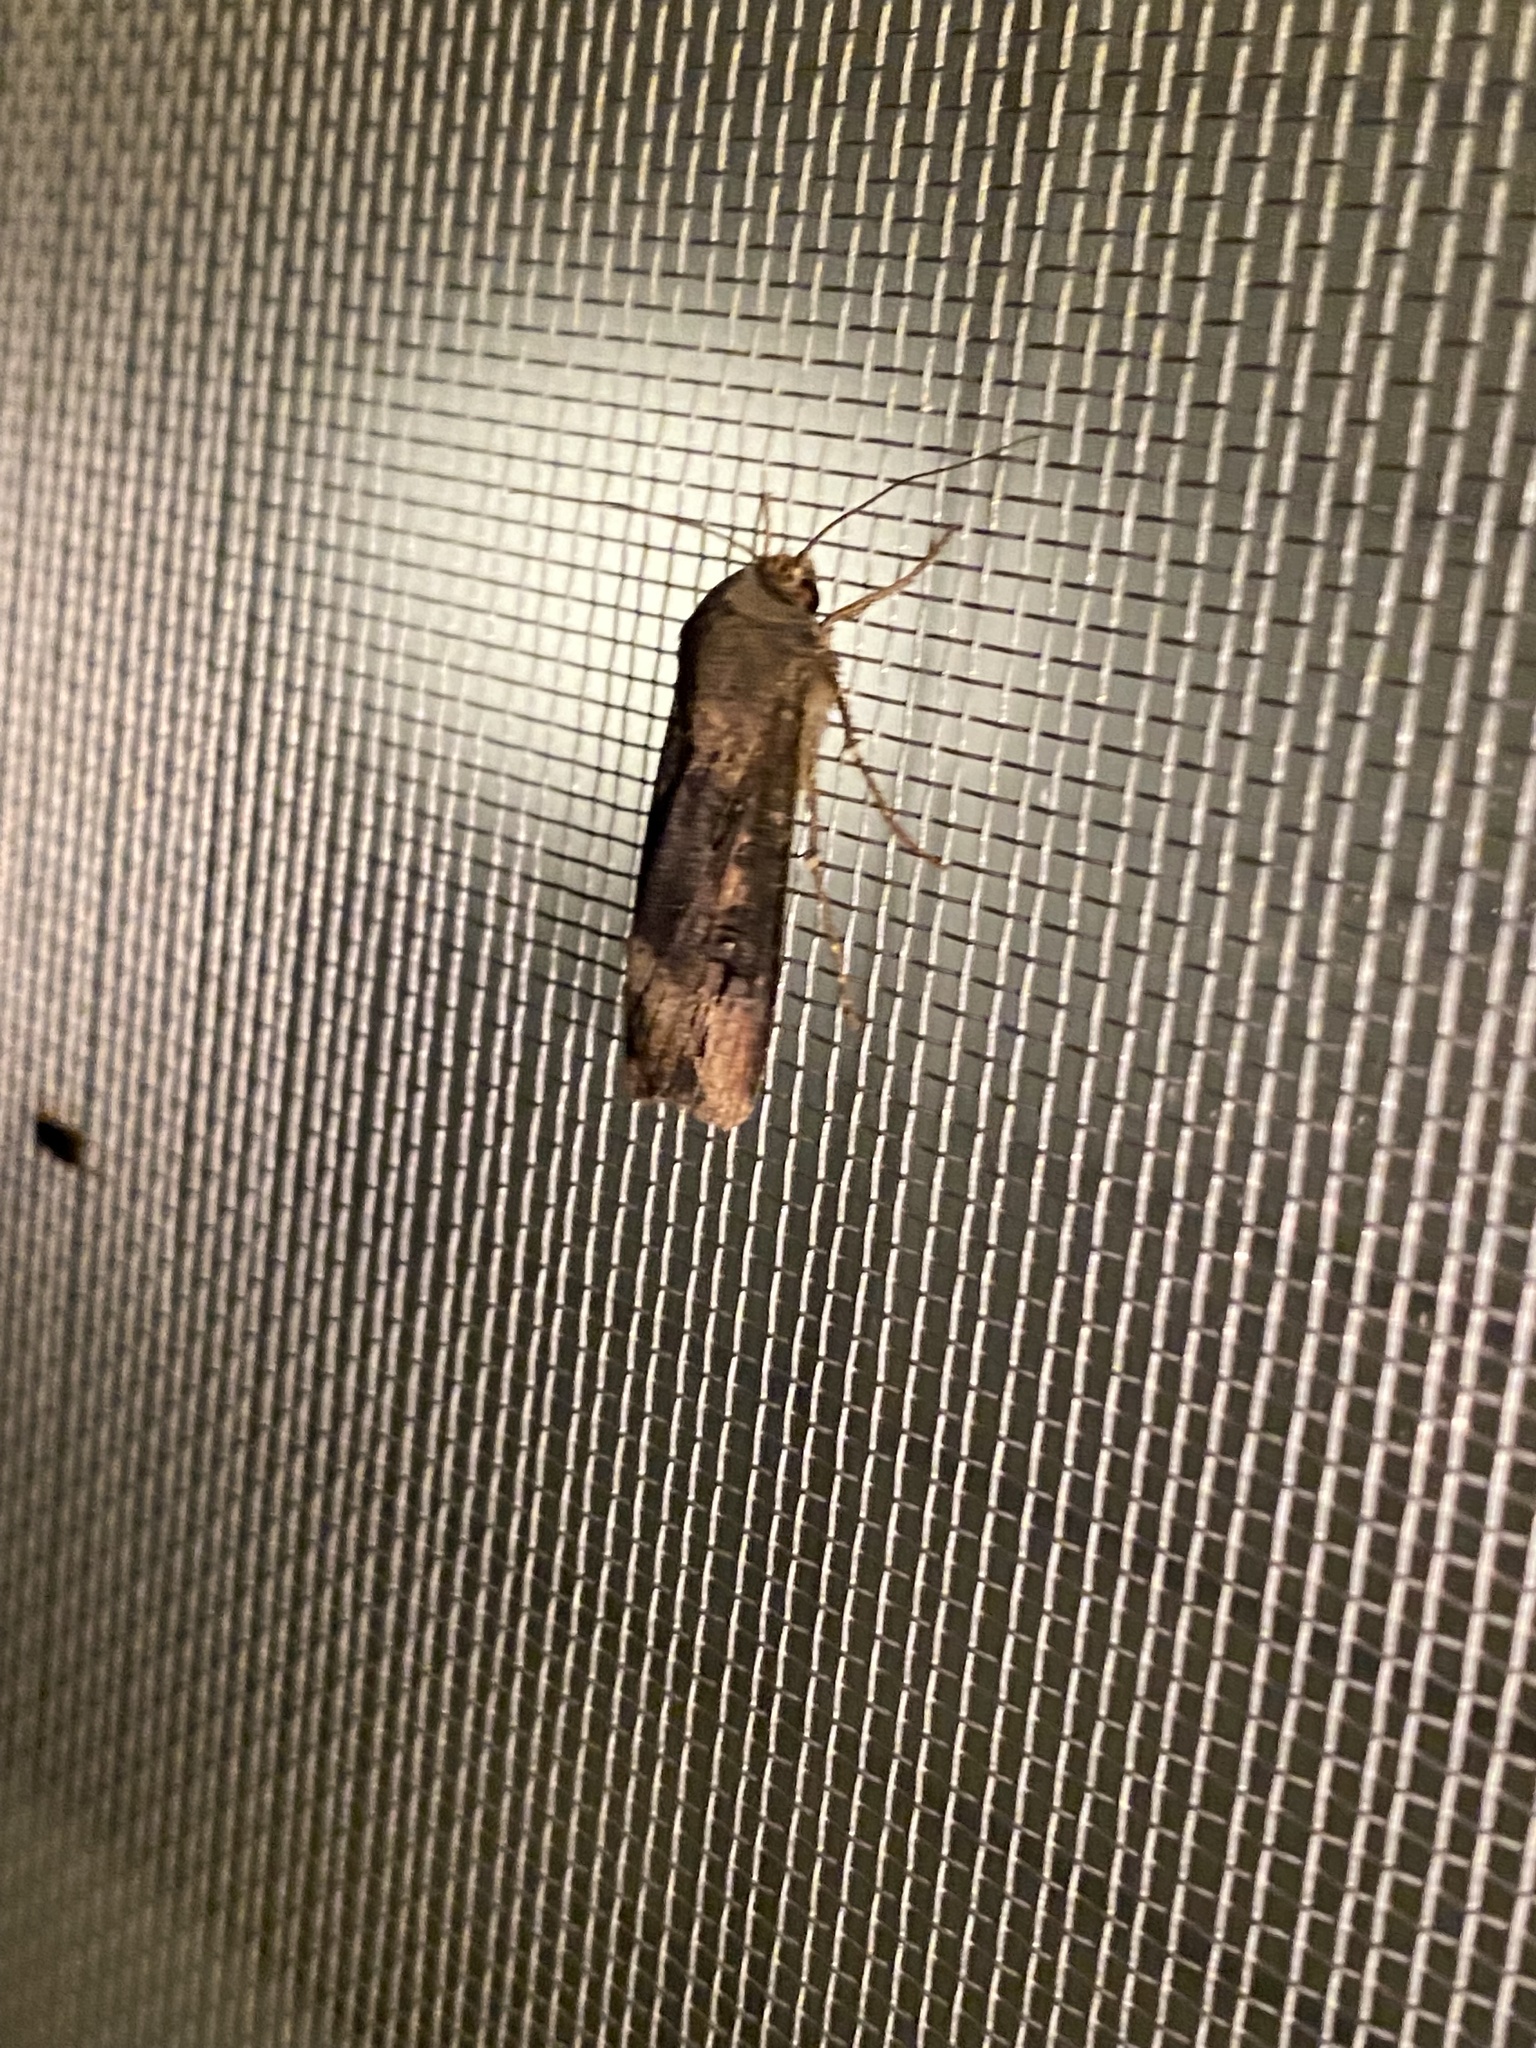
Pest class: cutworms